Sausage Race

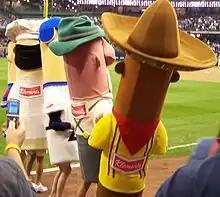
The sausages prepare to race.

The Famous Sausage Race began as a scoreboard animation in the early 1990s with just three characters – The Bratwurst, The Polish and The Italian – running toward Milwaukee County Stadium against a backdrop of the city of Milwaukee.